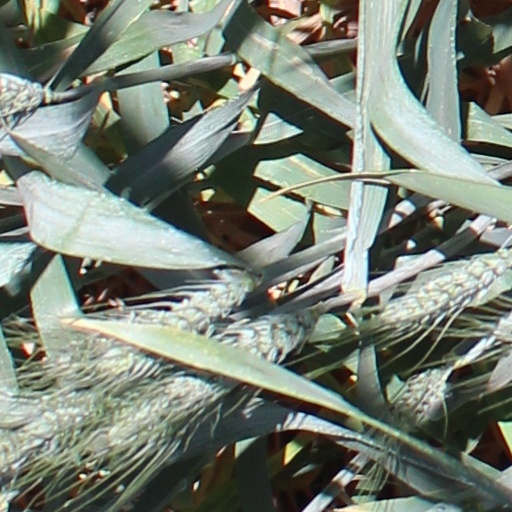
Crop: wheat